The Co-operative Bank

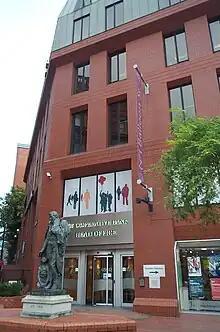
A statue of co-operative pioneer Robert Owen stands in front of the bank's head office in Manchester.

The Co-operative Bank operates an Ethical Policy and has an ethical code of conduct as part of its constitution. The Ethical Policy is overseen by a values and ethics committee chaired by an independent director. The policy excludes the provision of any banking services to businesses that take part in certain business activities or sectors. These include a commitment not to finance "the manufacture or transfer of armaments to oppressive regimes" or "any business whose core activity contributes to global climate change, via the extraction or production of fossil fuels". The bank estimates that it has declined finance totalling in excess of £1bn since the policy was introduced in 1992. The policy is based on a regularly renewed customer mandate in the form of a survey. In the 2005/06 financial year, whilst making profits of £96.5 million, it turned away business of nearly £10 million.